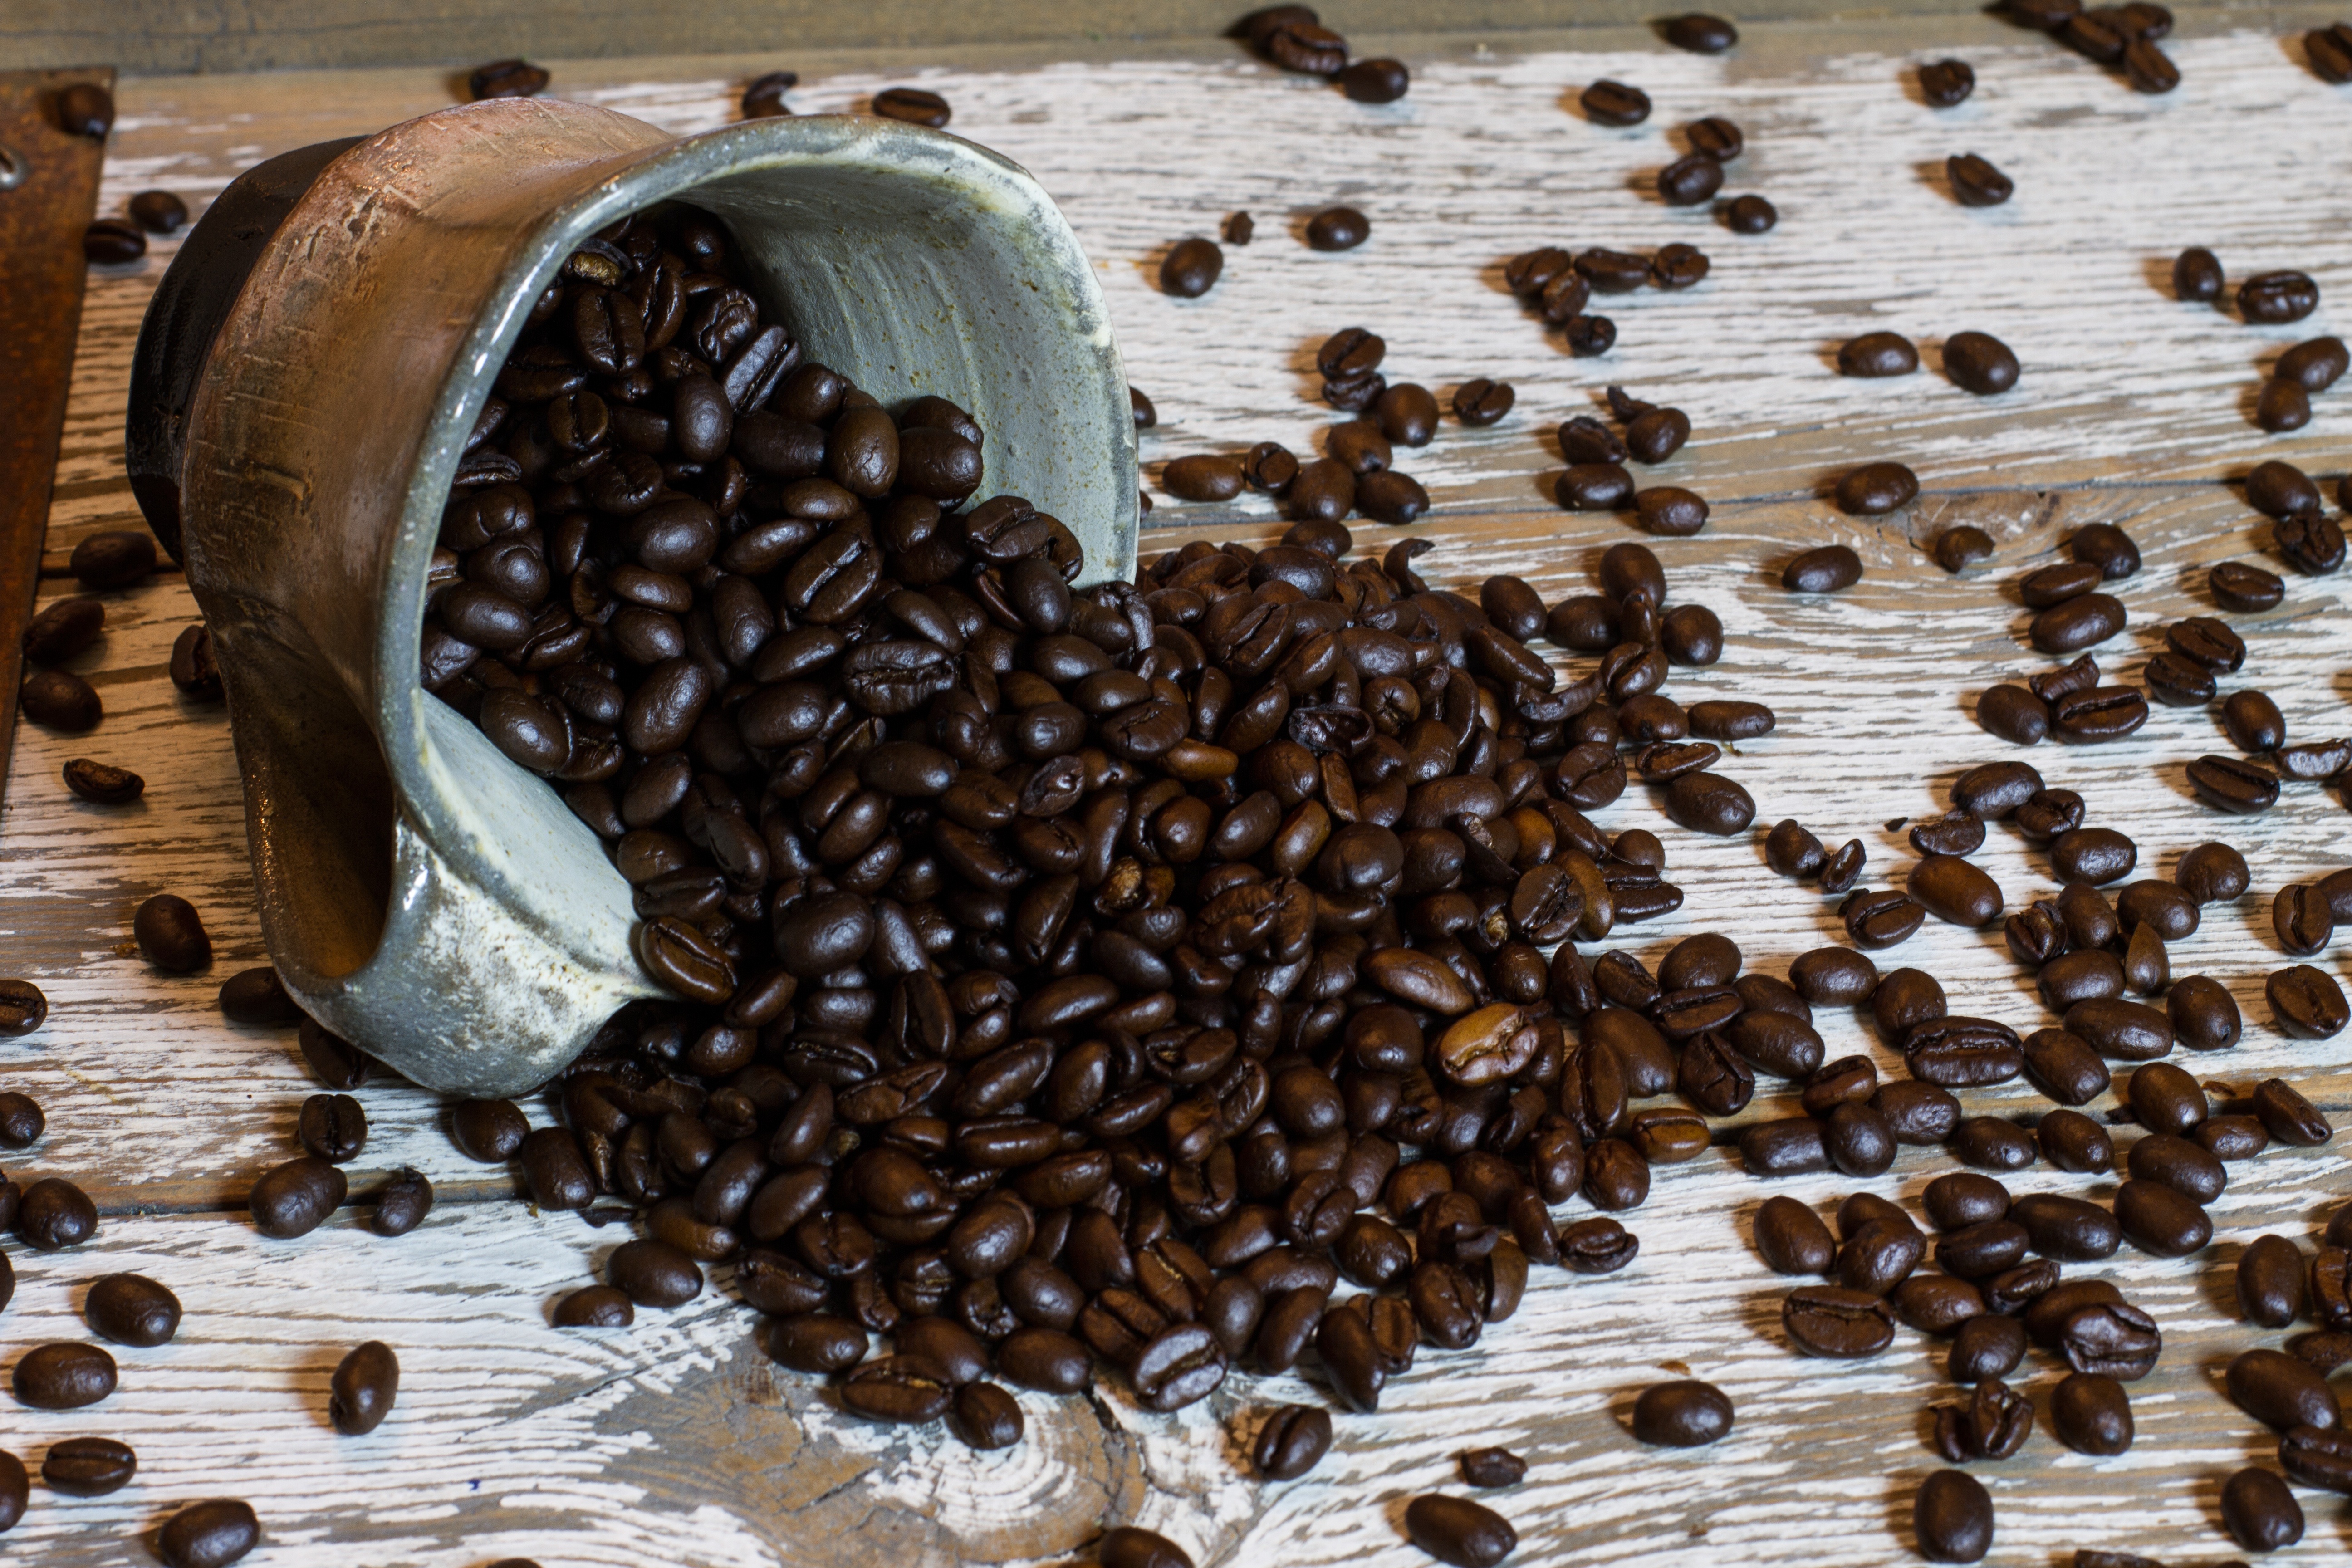
table, cafe, coffee shop, coffee, white, restaurant, aroma, cup, produce, fresh, beverage, drink, black, breakfast, espresso, mug, handle, coffee mug, cup of coffee, caffeine, hot, bee, spill, beans, coffee beans, sunflower seed, grass family, membrane winged insect